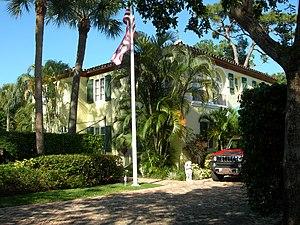
Marley et moi est un film américain réalisé par David Frankel, sorti en 2008. Le film est basé sur l'autobiographie Marley and Me de John Grogan.